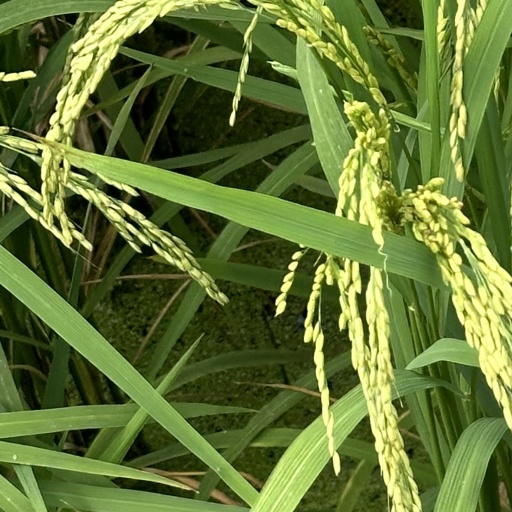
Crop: rice